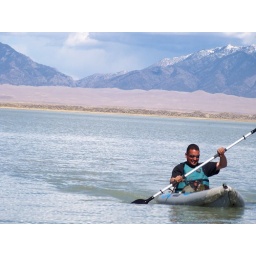
kayaking on san luis lake with sand dunes and mosca pass behind--mosca pass was crossed by freemont coming west